The Private's Letter

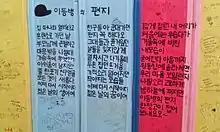
Lyrics of "The Private's Letter" seen on Kim Kwang-seok Street in Daegu

"The Private's Letter" is a South Korean folk song written and composed by Kim Hyun Sung, who was the first to sing the song. Later the song became well known because of Kim Kwang Seok's remake. He performed the song while playing an acoustic guitar and harmonica.